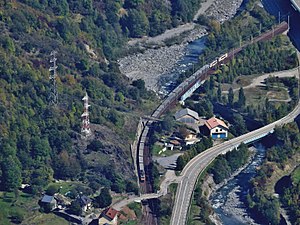
Maurienne-dalen / Galleri
Maurienne-dalen er en 120 km lang dal langs Arc-floden i hjertet af de franske alper i Savoie-departementet i Frankrig.